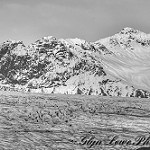
Label: B & W